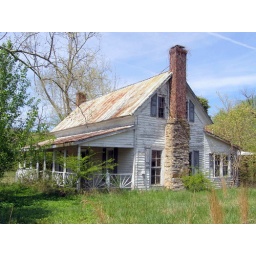
He bought the farm in the early 1900s, it had a log cabin beside this, He lived in it while building this house